Yellamma Temple, Saundatti

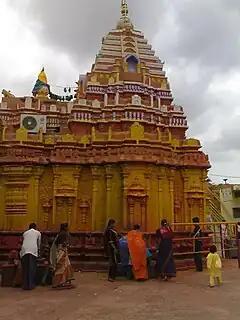
Renuka Temple, Savadatti

Yellamma Temple, also known as Renuka Temple, is a temple of Goddess (Devi) Renuka and a pilgrimage destination located about away from the town of Saundatti in the Indian state of Karnataka. It is situated on a hilltop known earlier as Siddhachal Parvat and now known as "Yellammanna Gudda", named after the temple. The deity in the temple is the goddess Yellamma or Ellama or Renuka, revered as a fertility goddess. The temple is associated with the ancient Devadasi practice of dedicating girls to the temple, which the Government of Karnataka eradicated in 1982 through Devadasi Prohibition Act. The hill, a part of the Sidhachal or Ramagiri hill range which overlooks the Malaprabha river, contains archaeological evidences of occupation dating to the mid-8th to mid-11th centuries of the early Rashtrakuta or late Chalukya period, and includes megalithic tombs which predate these periods.